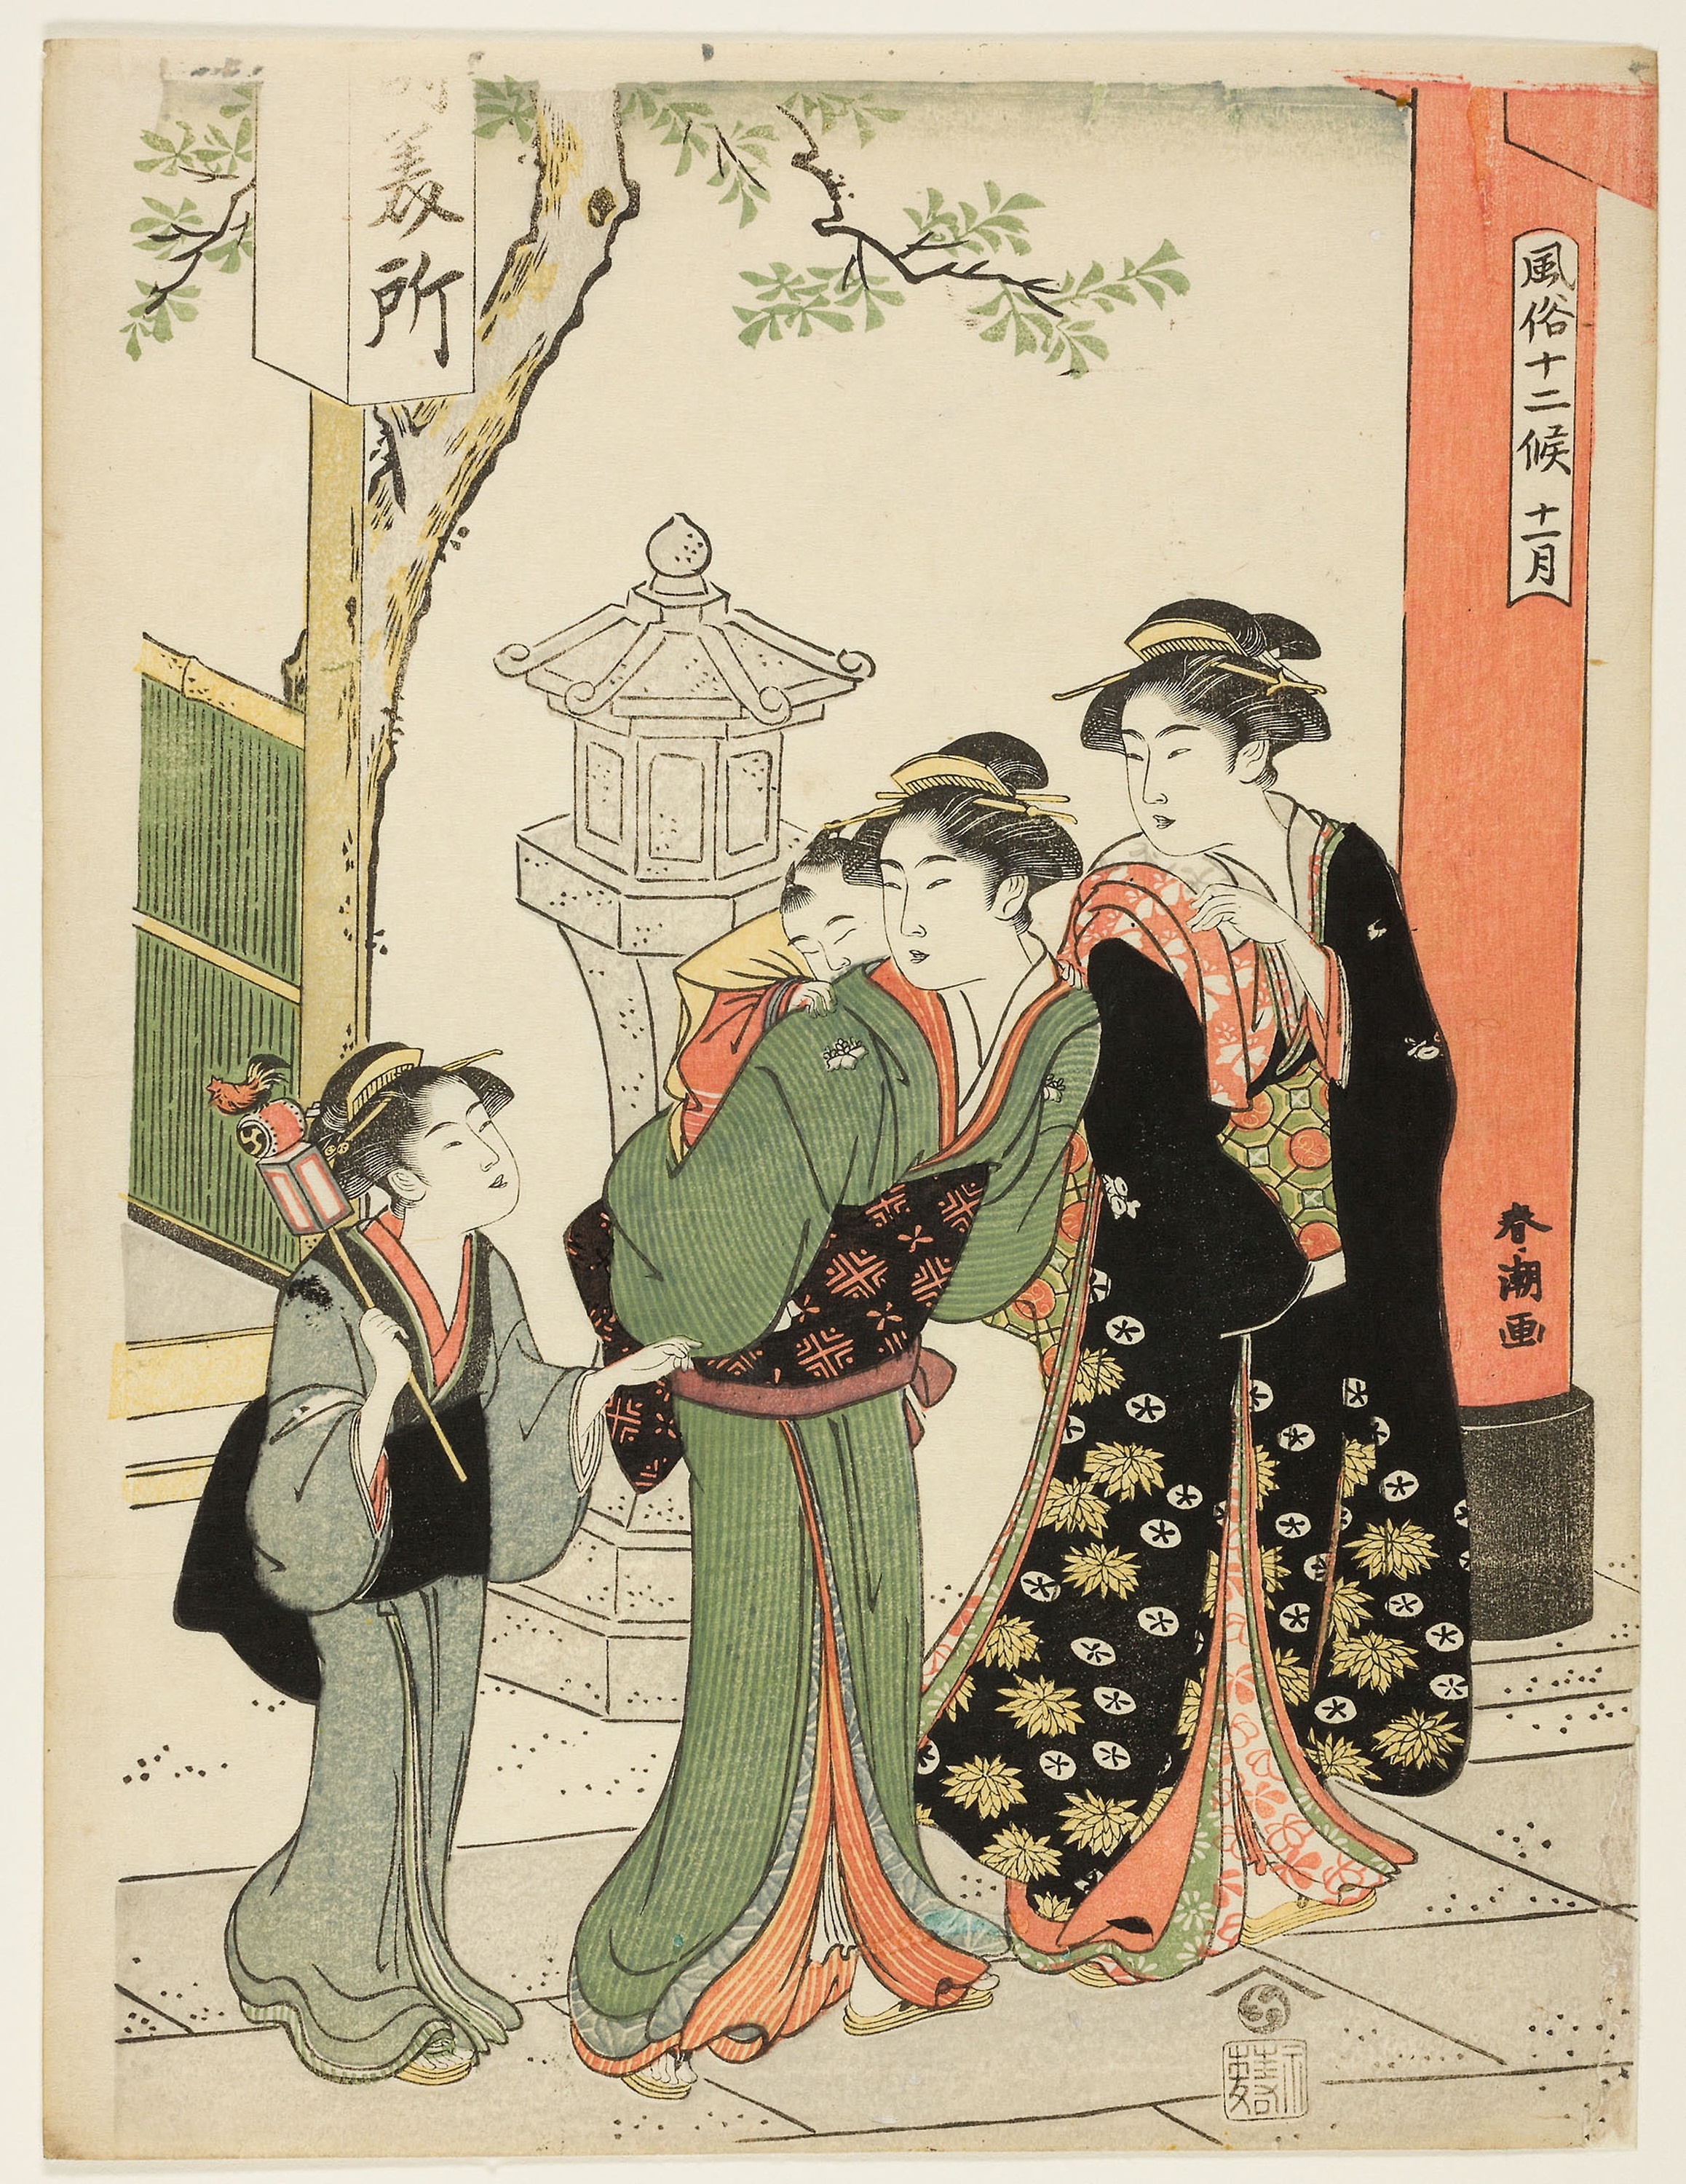
art, illustration, painting, costume design, textile, style, vintage clothing